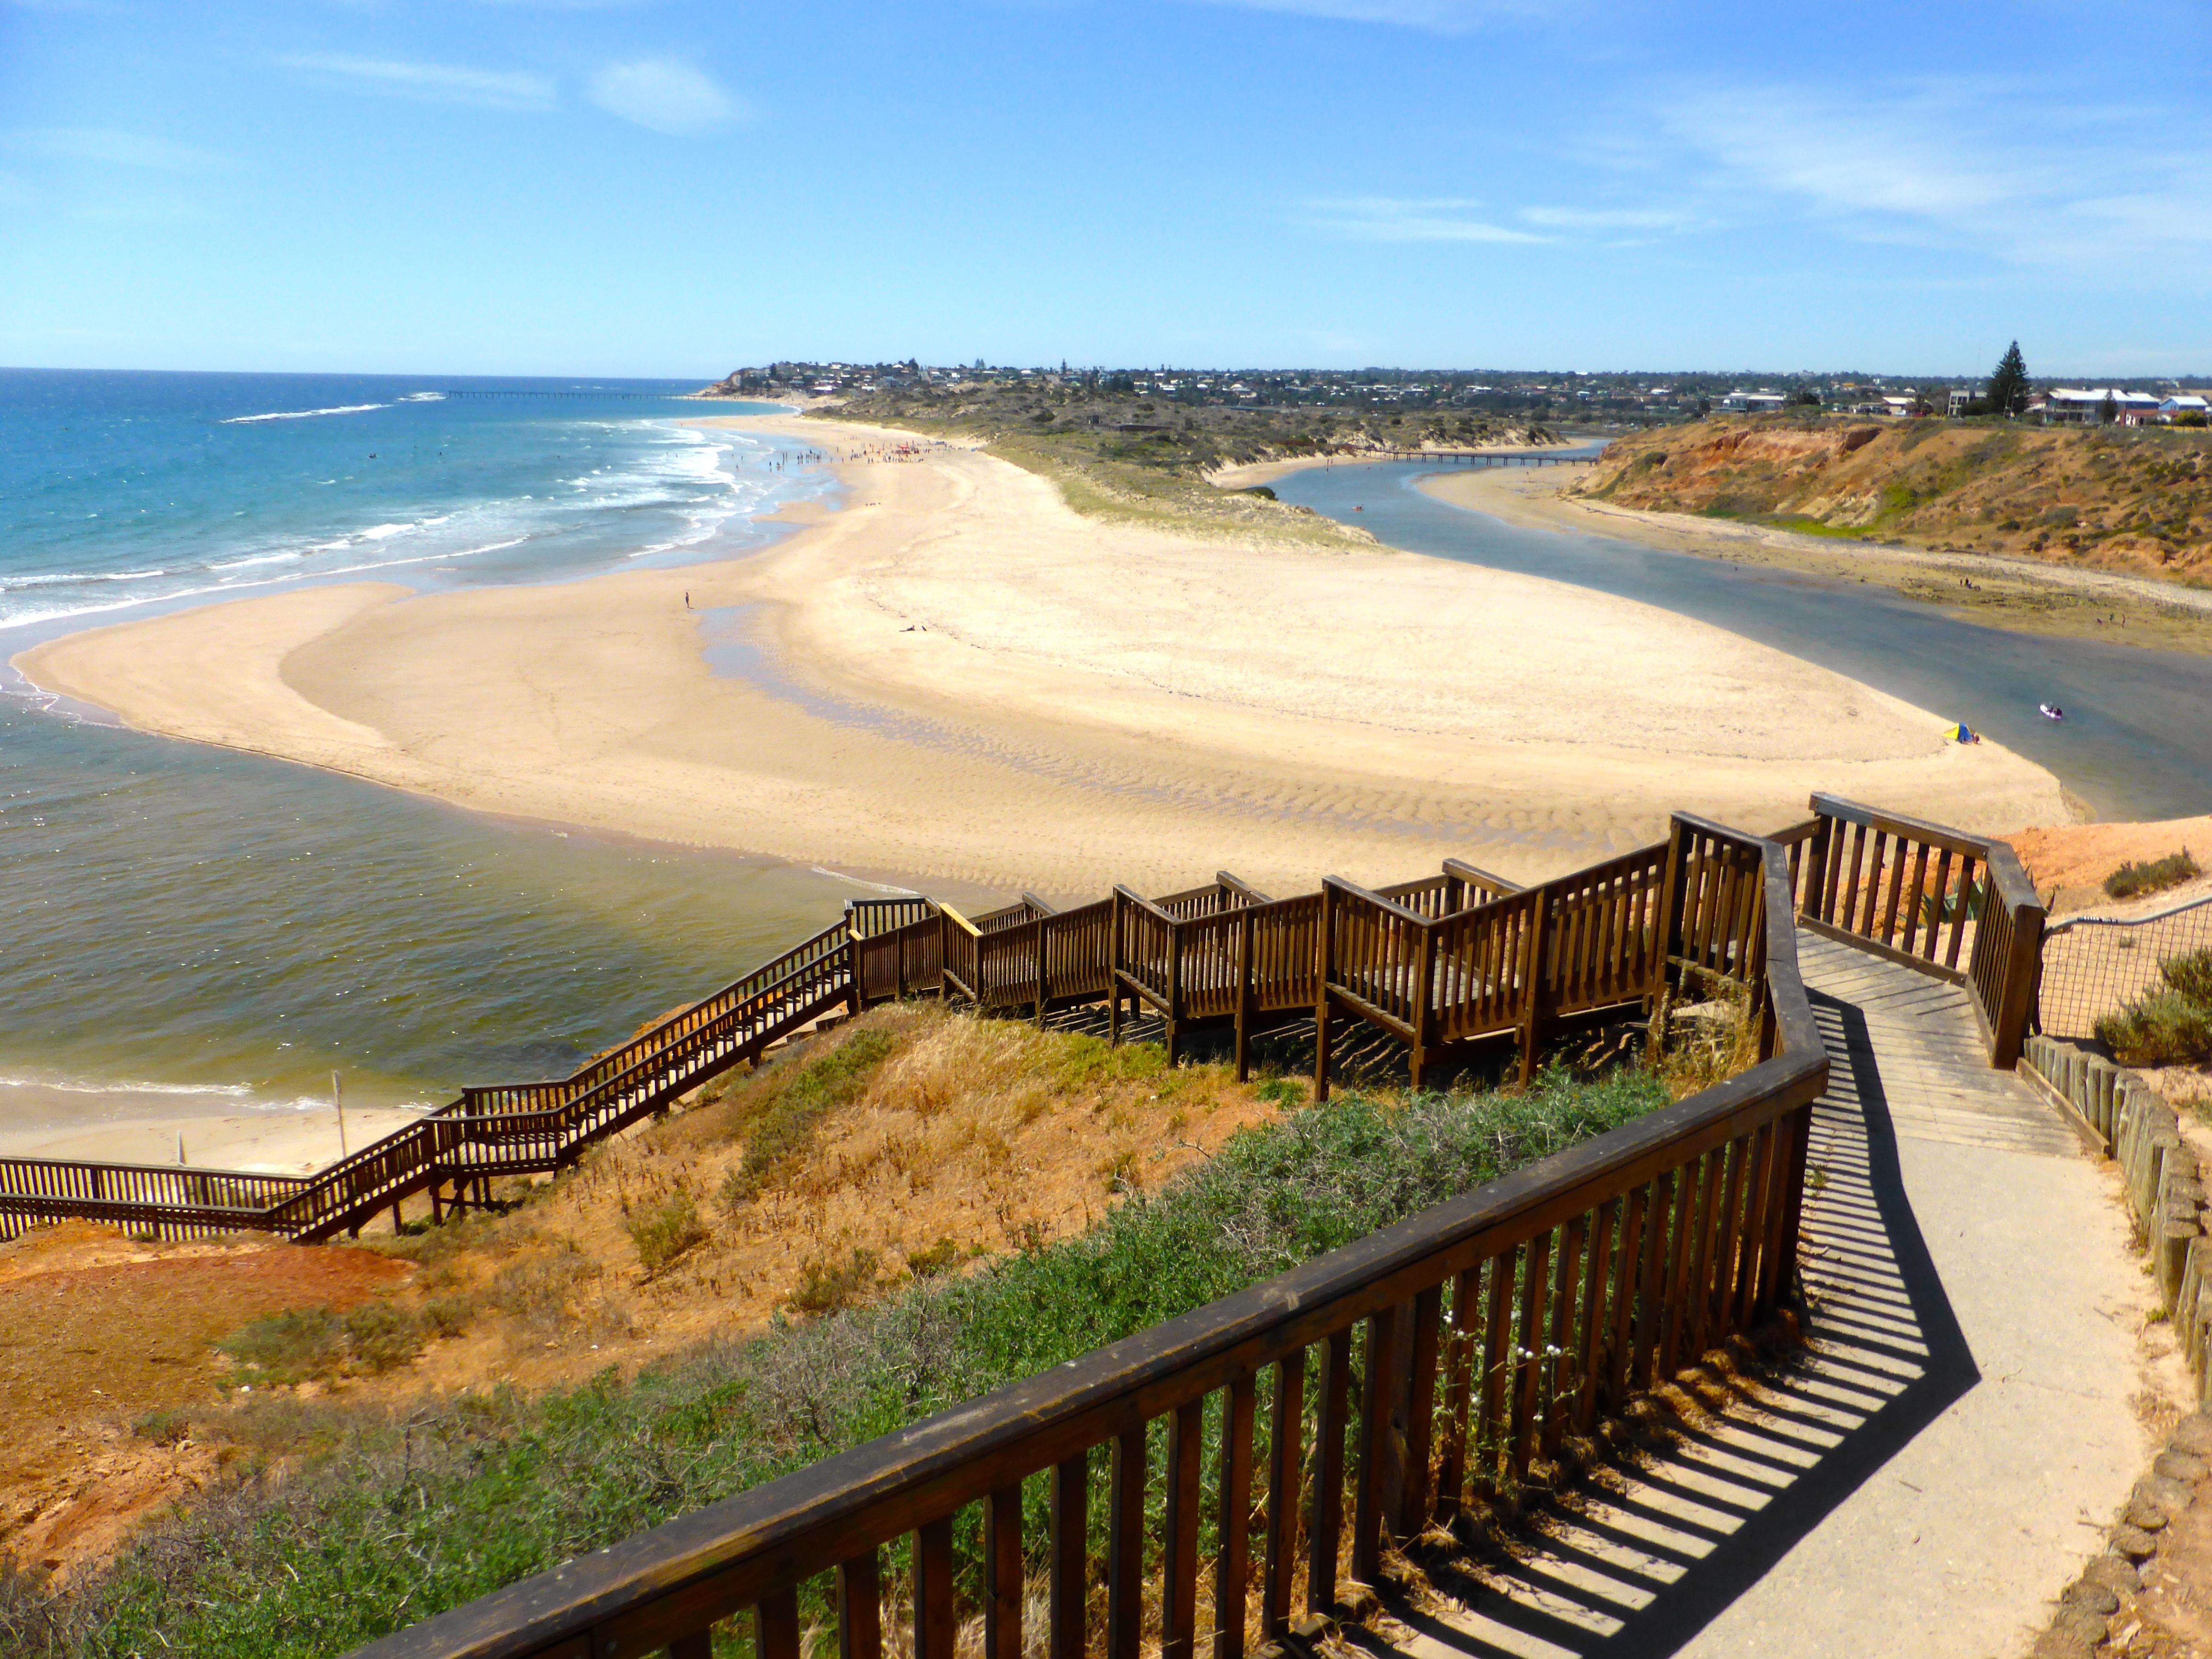
beach, landscape, sea, coast, nature, outdoor, sand, ocean, structure, boardwalk, shore, view, staircase, steps, walkway, vacation, environment, construction, pattern, direction, scenic, scenery, bay, stairway, climb, body of water, stairs, down, timber, rise, top, cape, destination, distant, progress